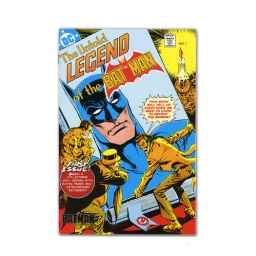
Number three in a series of three comic books found inside boxes of Batman Cereal.